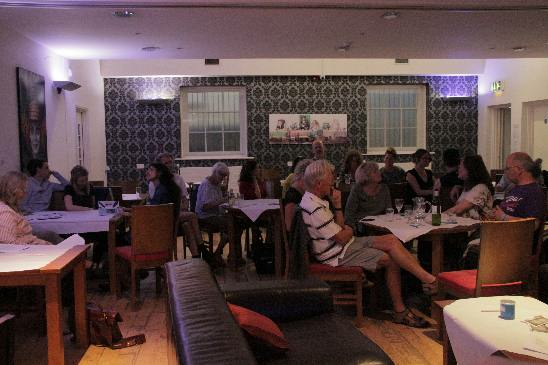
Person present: Yes